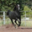
Label: horse